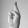
ASL letter: R